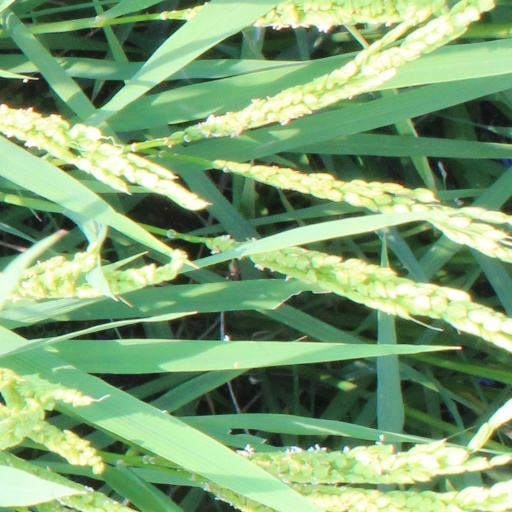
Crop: rice